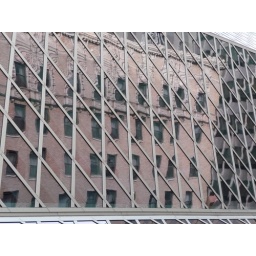
Reflection of neighboring building in the outer wall of the Seattle Public library